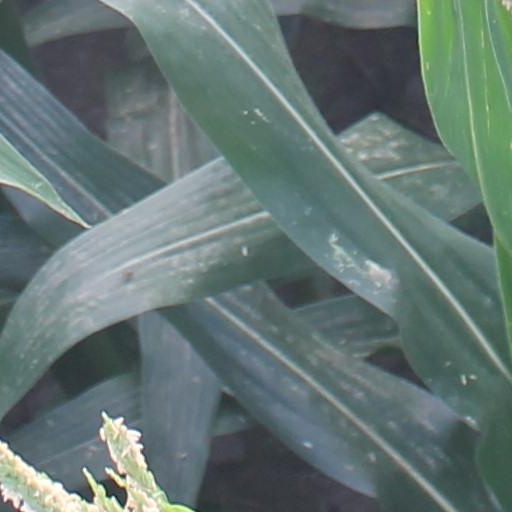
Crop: maize; corn